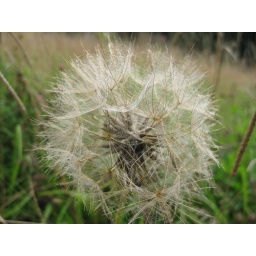
My son calls these fairy's, he loves to run around and catch the flying seed's and make wishes